Chough

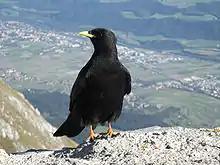
Alpine choughs breed in high mountains in much of southern Eurasia.

Choughs are monogamous, and show high partner and site fidelity. Both species build a bulky nest of roots, sticks and plant stems lined with grass, fine twiglets or hair. It is constructed on a ledge, in a cave or similar fissure in a cliff face, or in man-made locations like abandoned buildings, quarries or dams. Red-billed will also sometimes use occupied buildings such as Mongolian monasteries. The choughs are not colonial, although in suitable habitat several pairs may nest in close proximity.